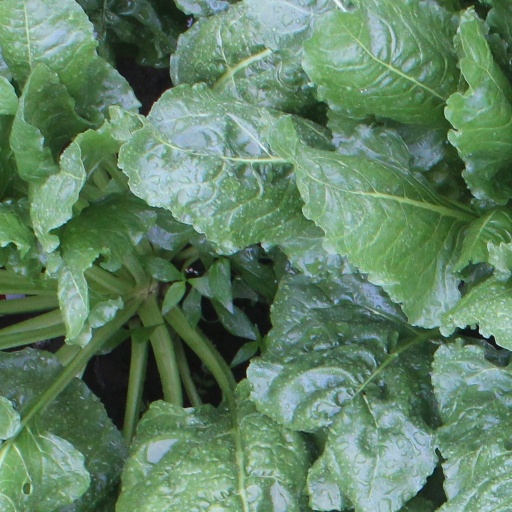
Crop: sugar beet